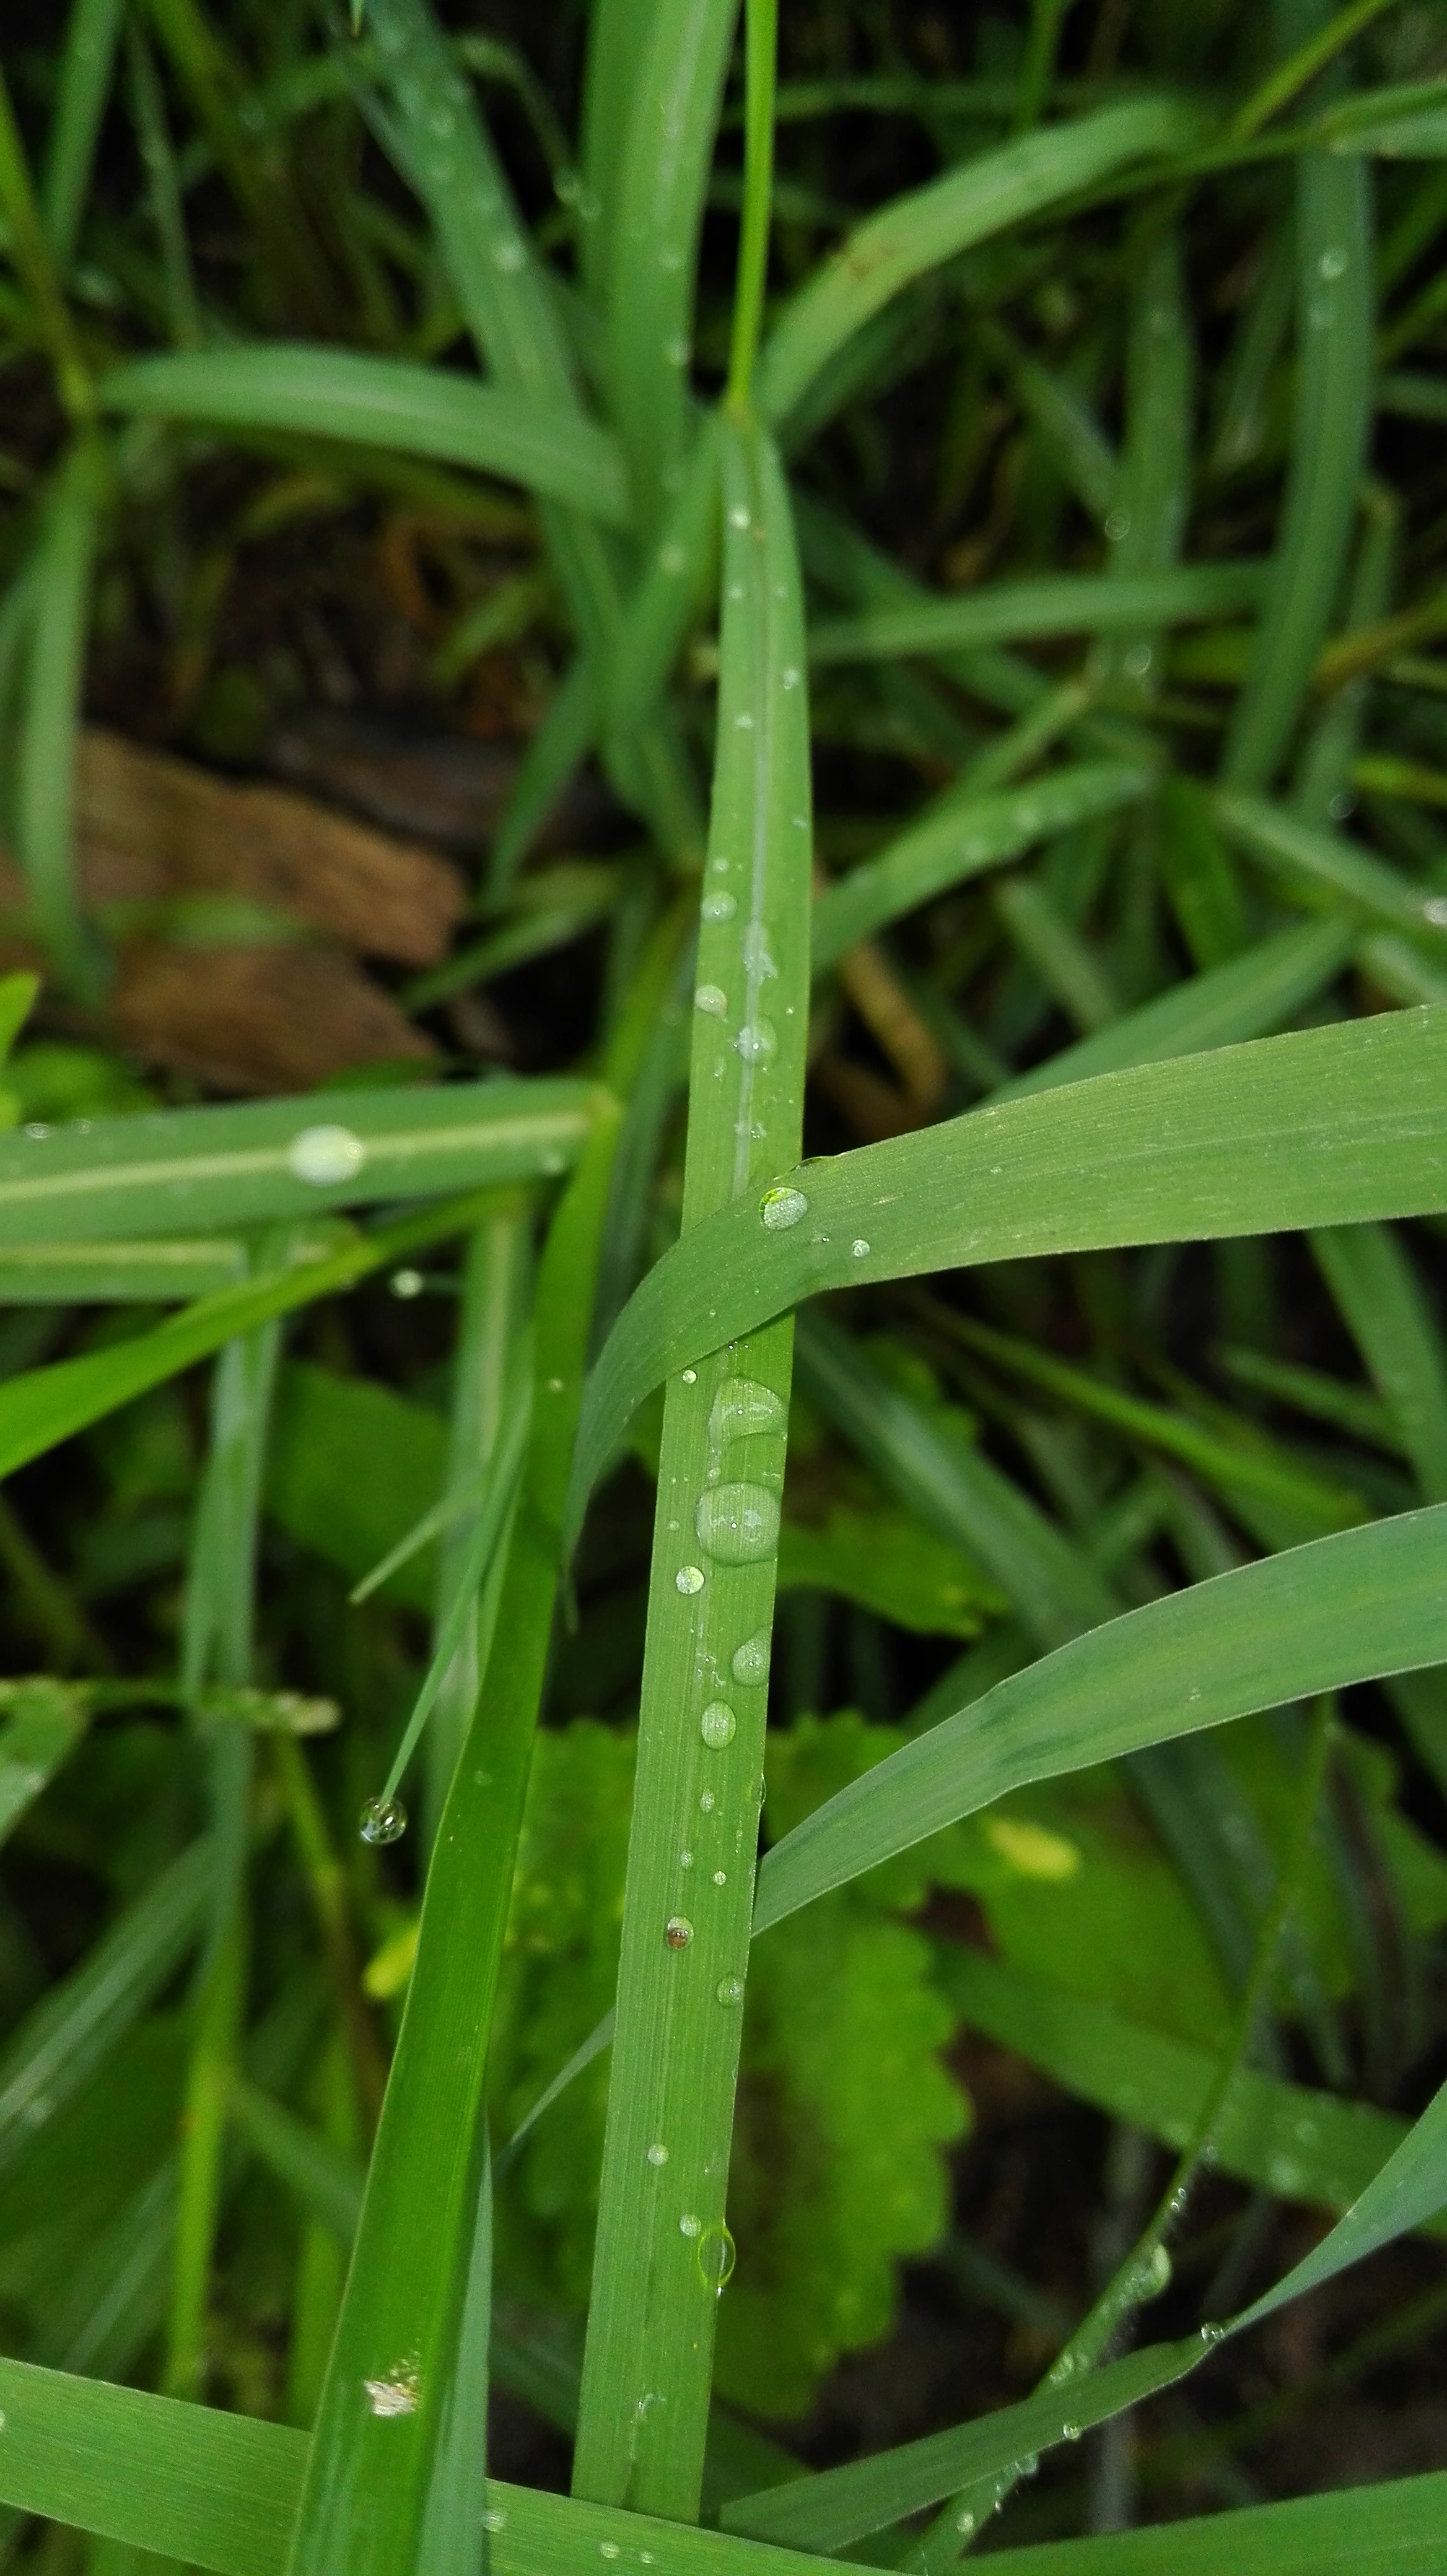
grass, plant, lawn, leaf, flower, green, botany, flora, macro photography, flowering plant, grass family, plant stem, land plant